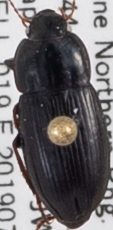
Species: Harpalus ellipsis
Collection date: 2019-07-24
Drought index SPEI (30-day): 0.03
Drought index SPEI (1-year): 0.47
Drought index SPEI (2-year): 1.45